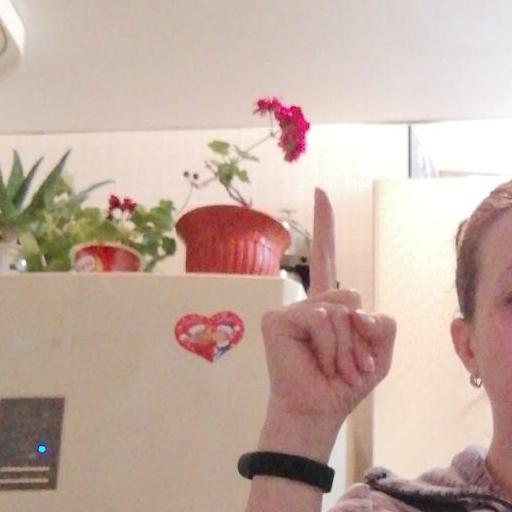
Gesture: one